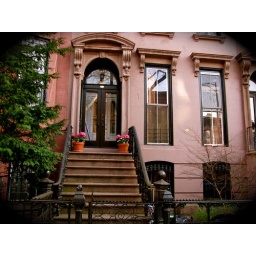
dog in the window